Reverse psychology

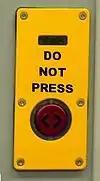
A stereotypical joke sign, inviting the user "not" to press it

Classic examples of reverse psychology in popular culture include a large, bright red button with a sign next to it saying "Do not push", or a sign saying "Jump at your own risk".